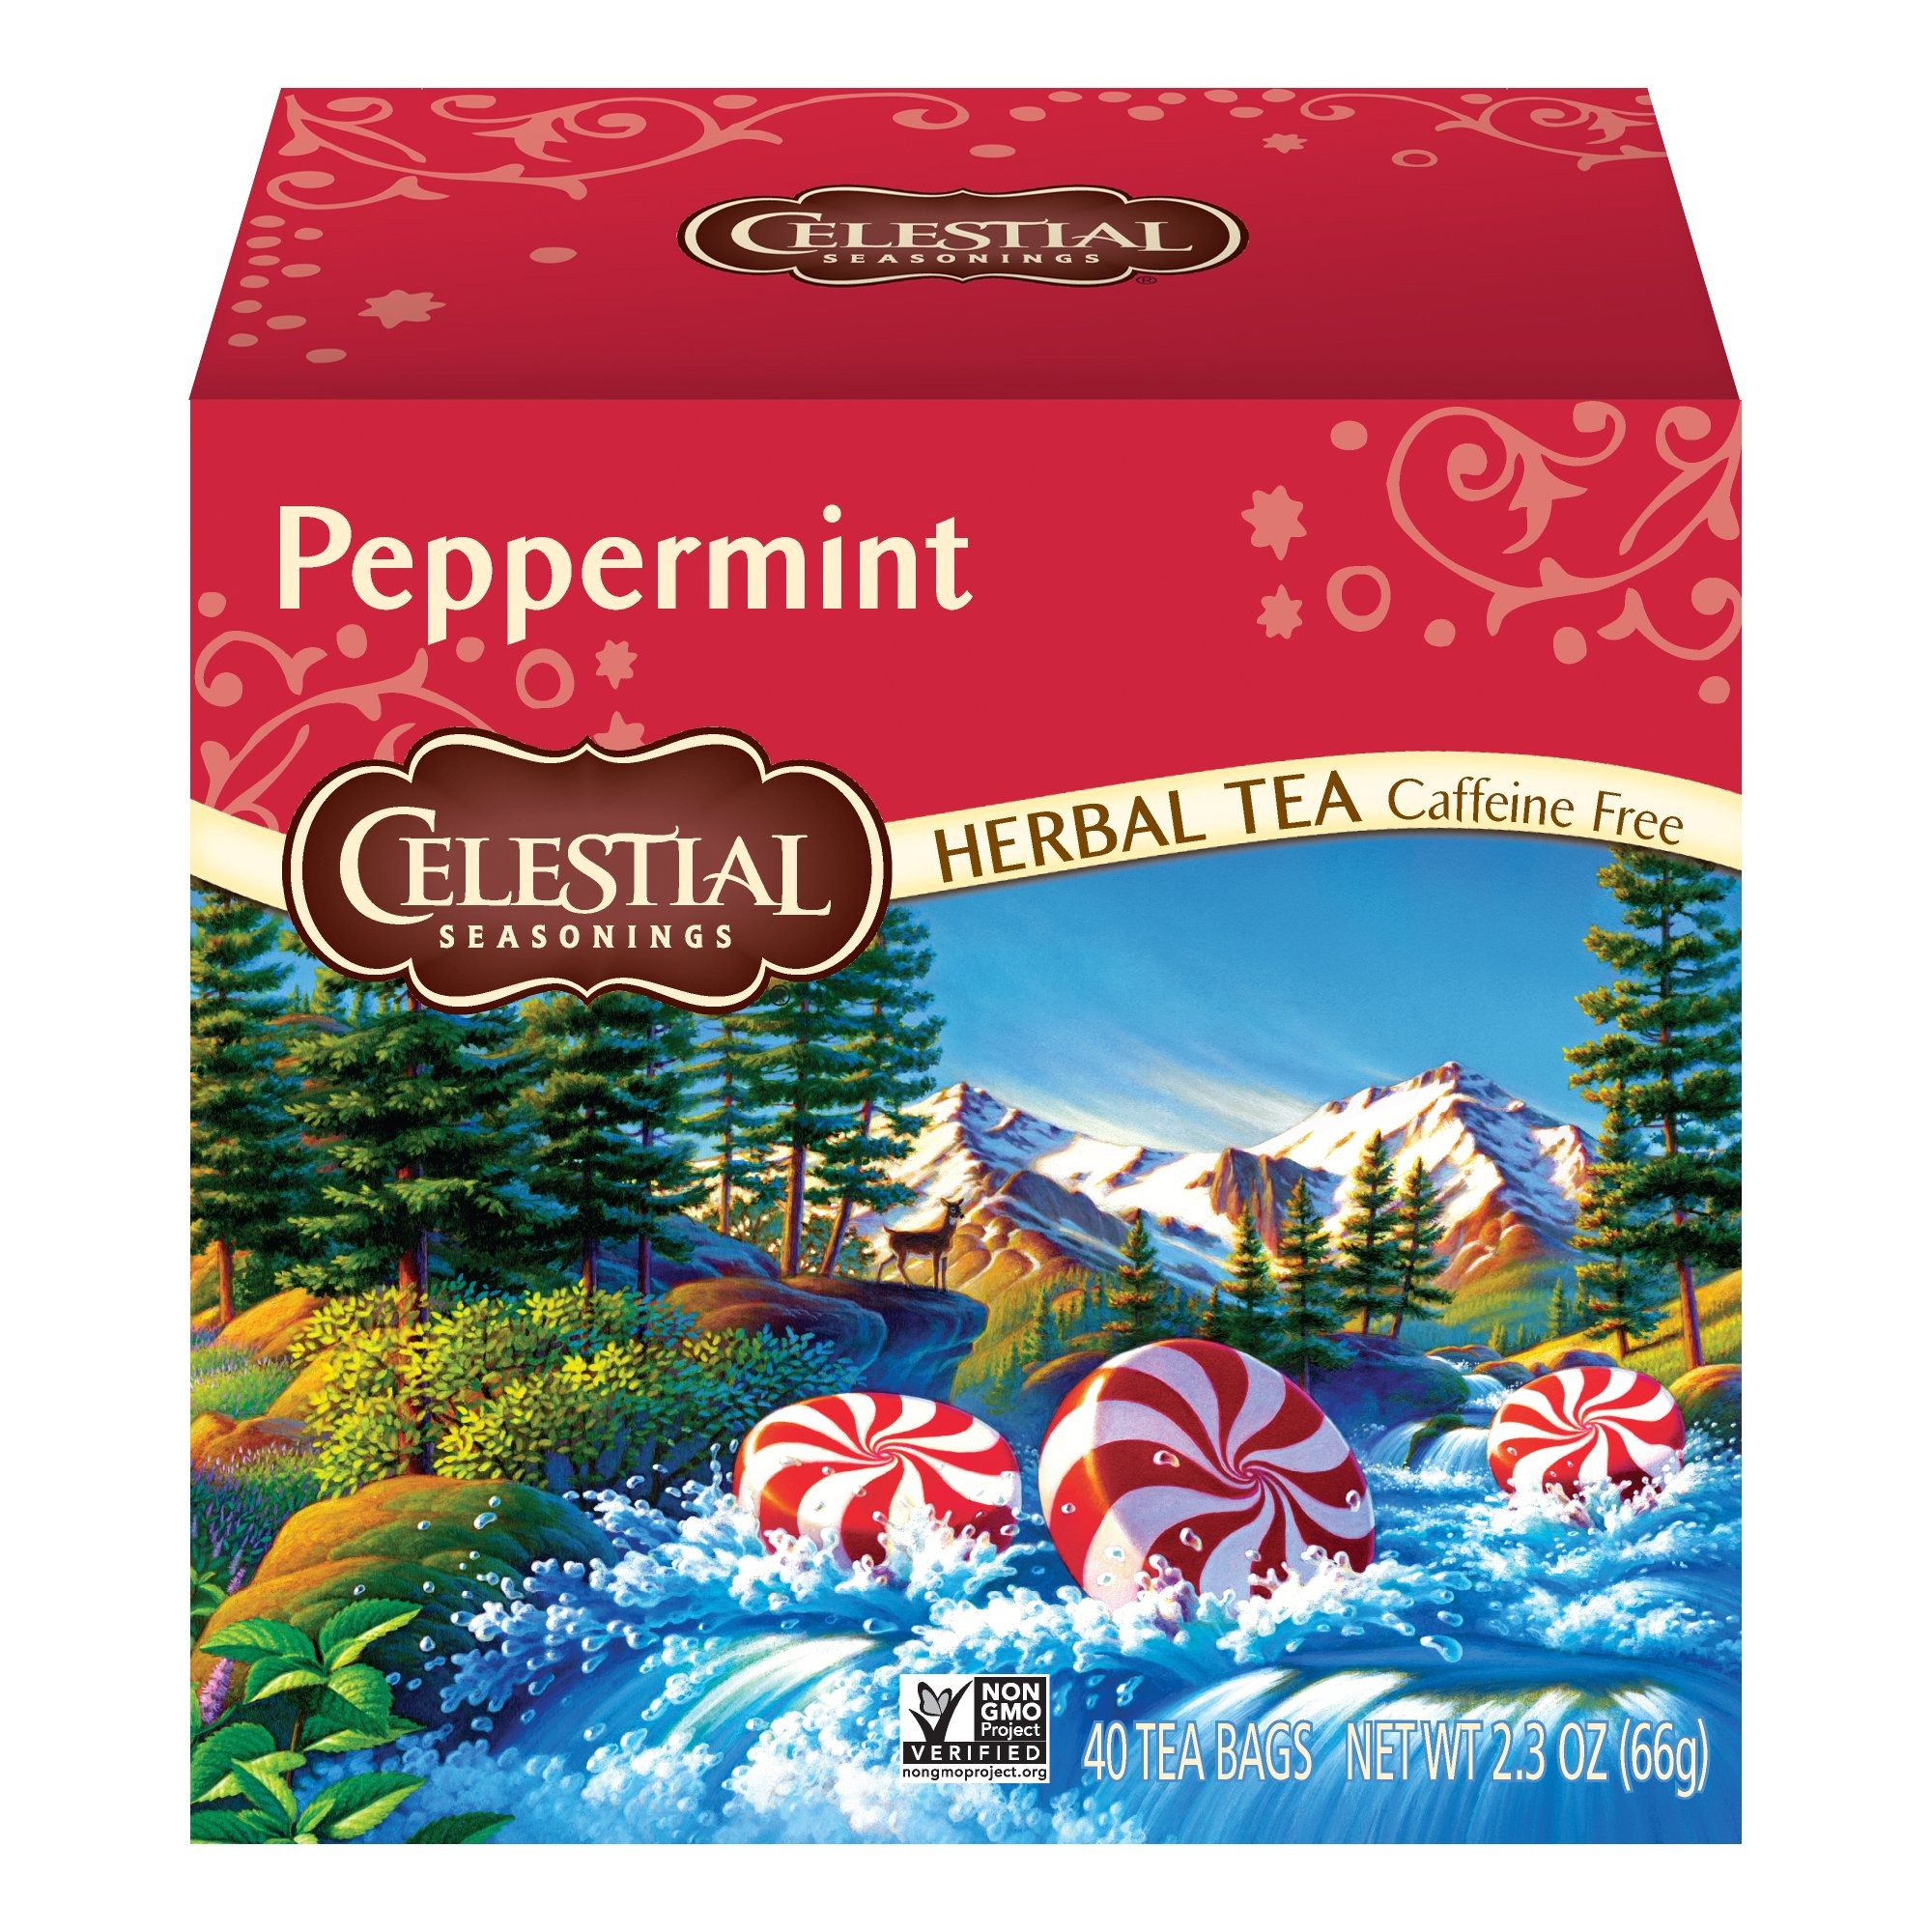
Item Name: Celestial Seasonings Herbal Tea, Peppermint, 40 count
Bullet Point 1: One 40-count box of Peppermint Herbal tea bags
Bullet Point 2: Pure peppermint leaves from the Pacific Northwest for a cool, refreshing taste
Bullet Point 3: Caffeine and gluten-free
Bullet Point 4: No artificial flavors, colors or artificial preservatives
Bullet Point 5: Steep in hot water for 4-6 minutes for the perfect cup
Value: 40.0
Unit: Count

Price: 7.19